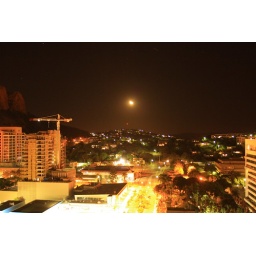
moon over townsville with castle hill